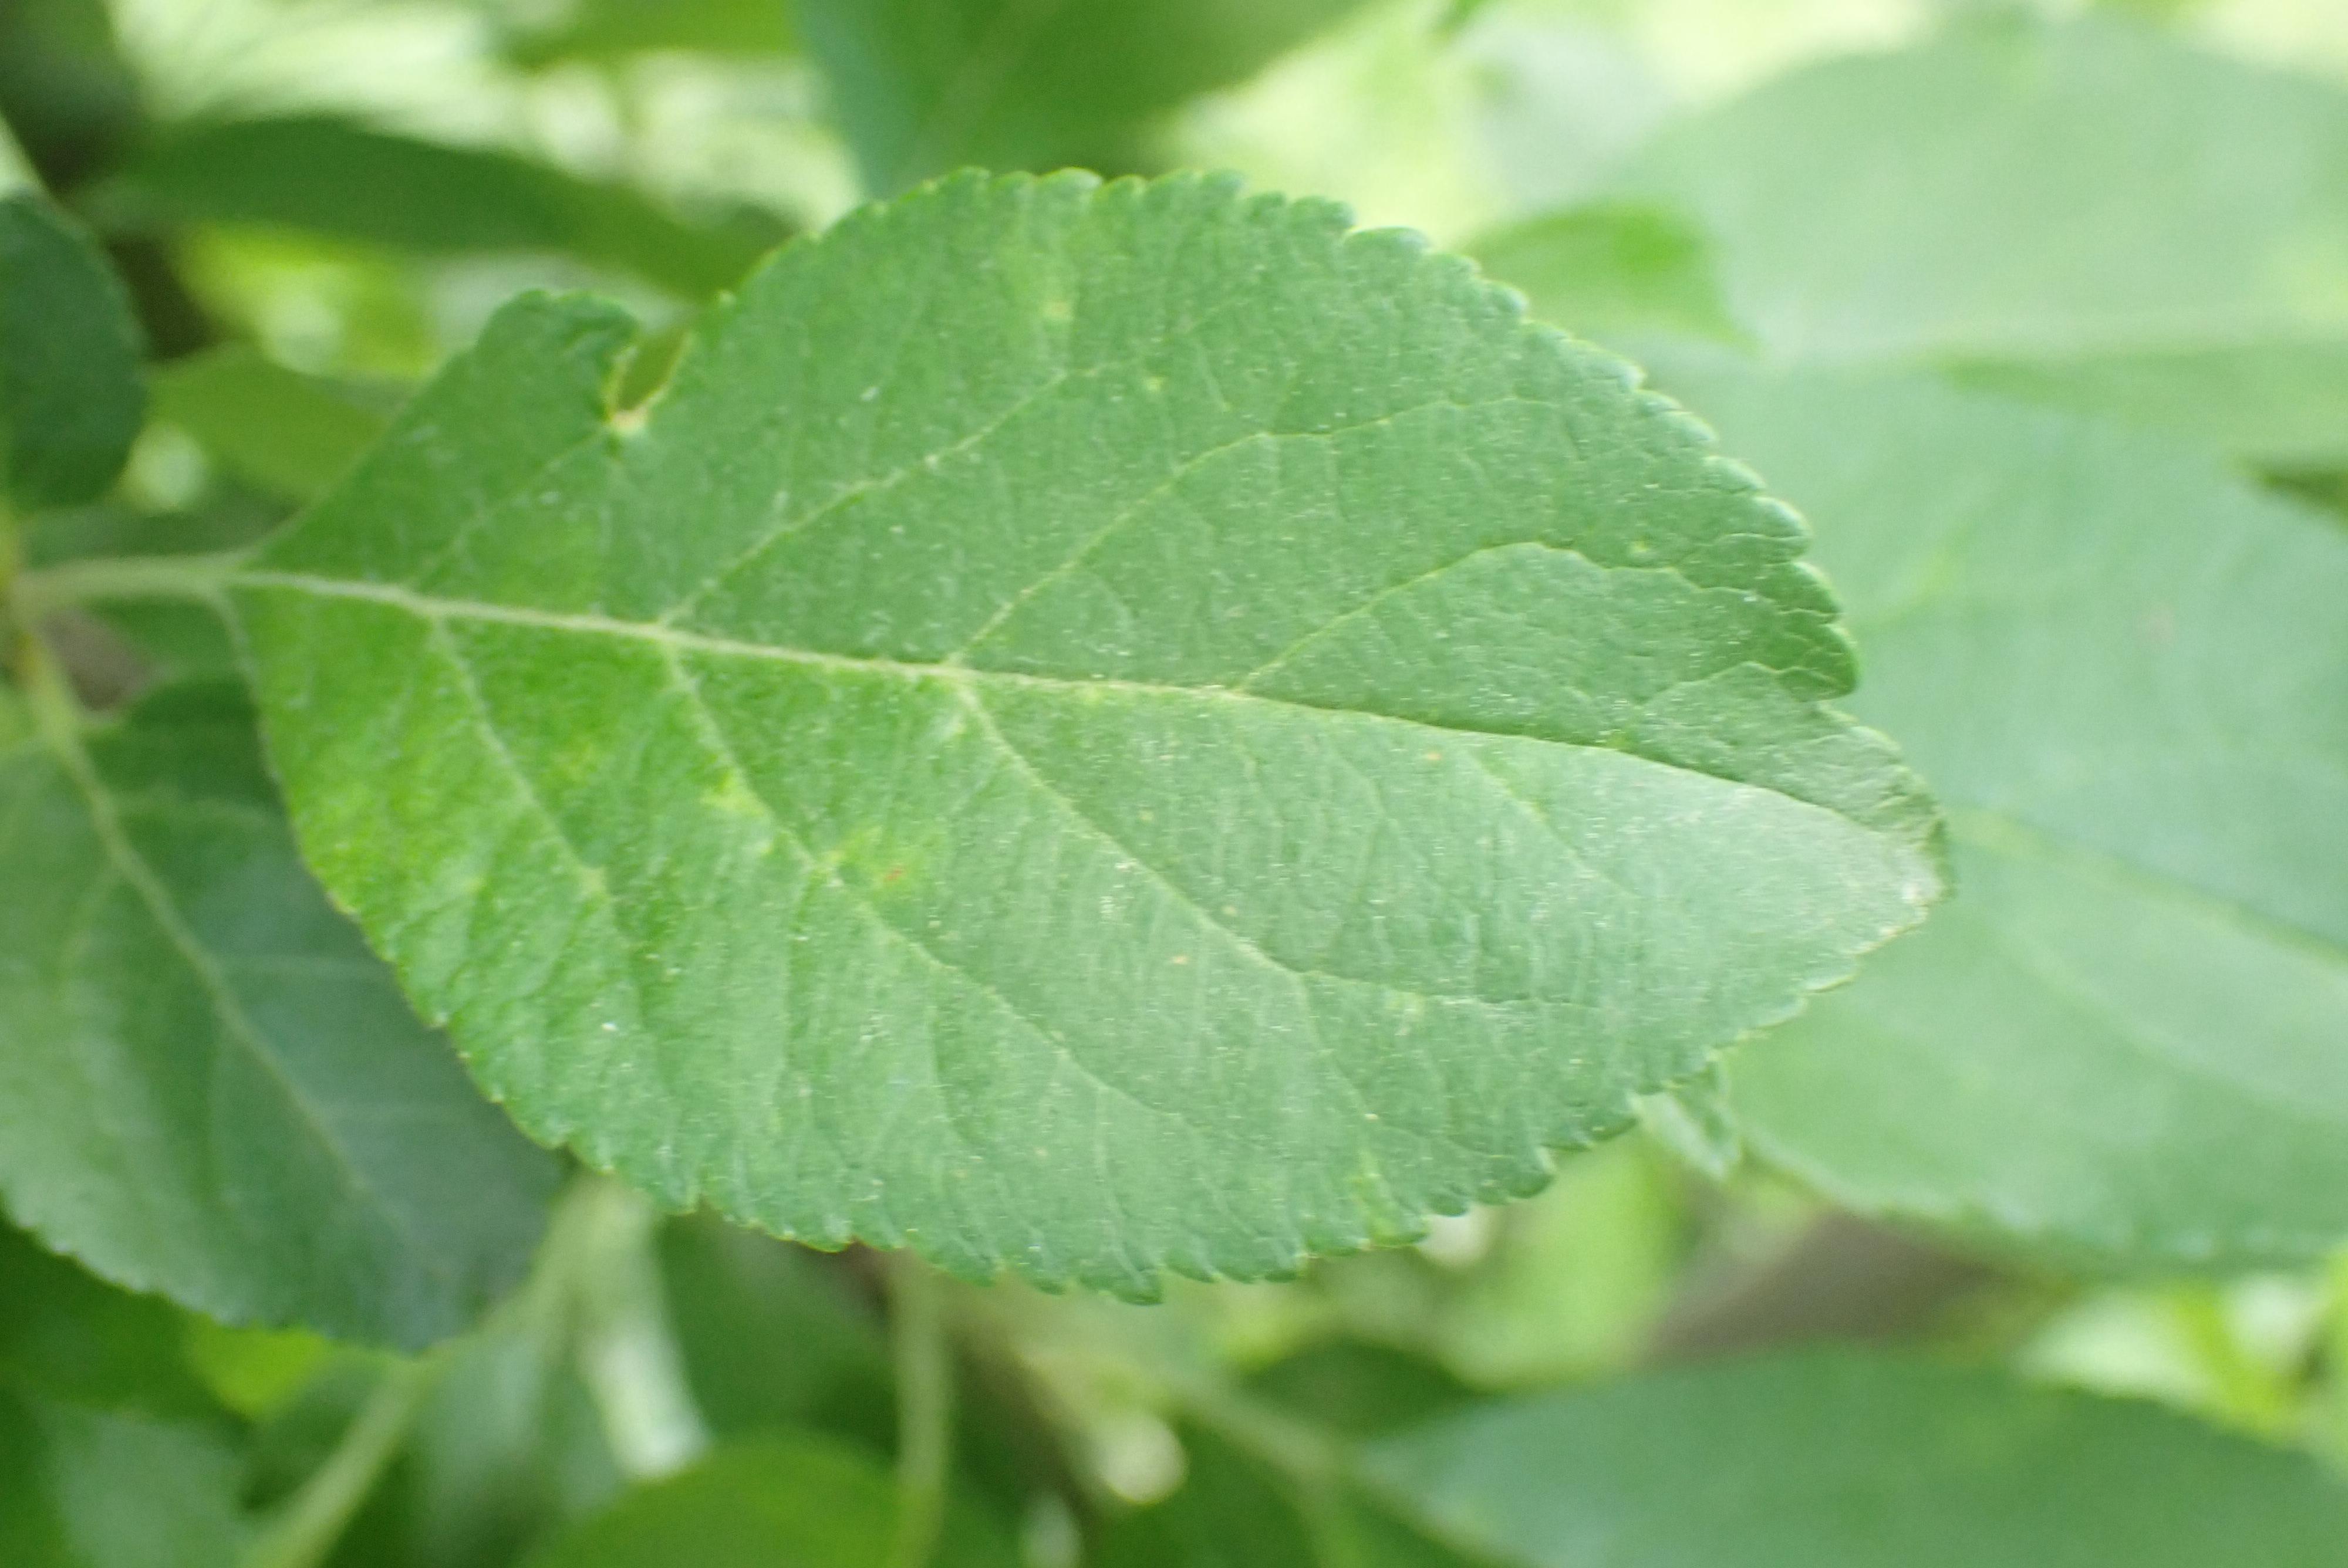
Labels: scab